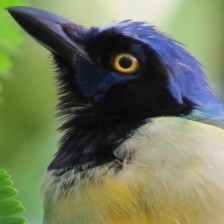
Species: GREEN JAY
Scientific name: CYANOCORAX YNCAS
ImageNet parent category: jay